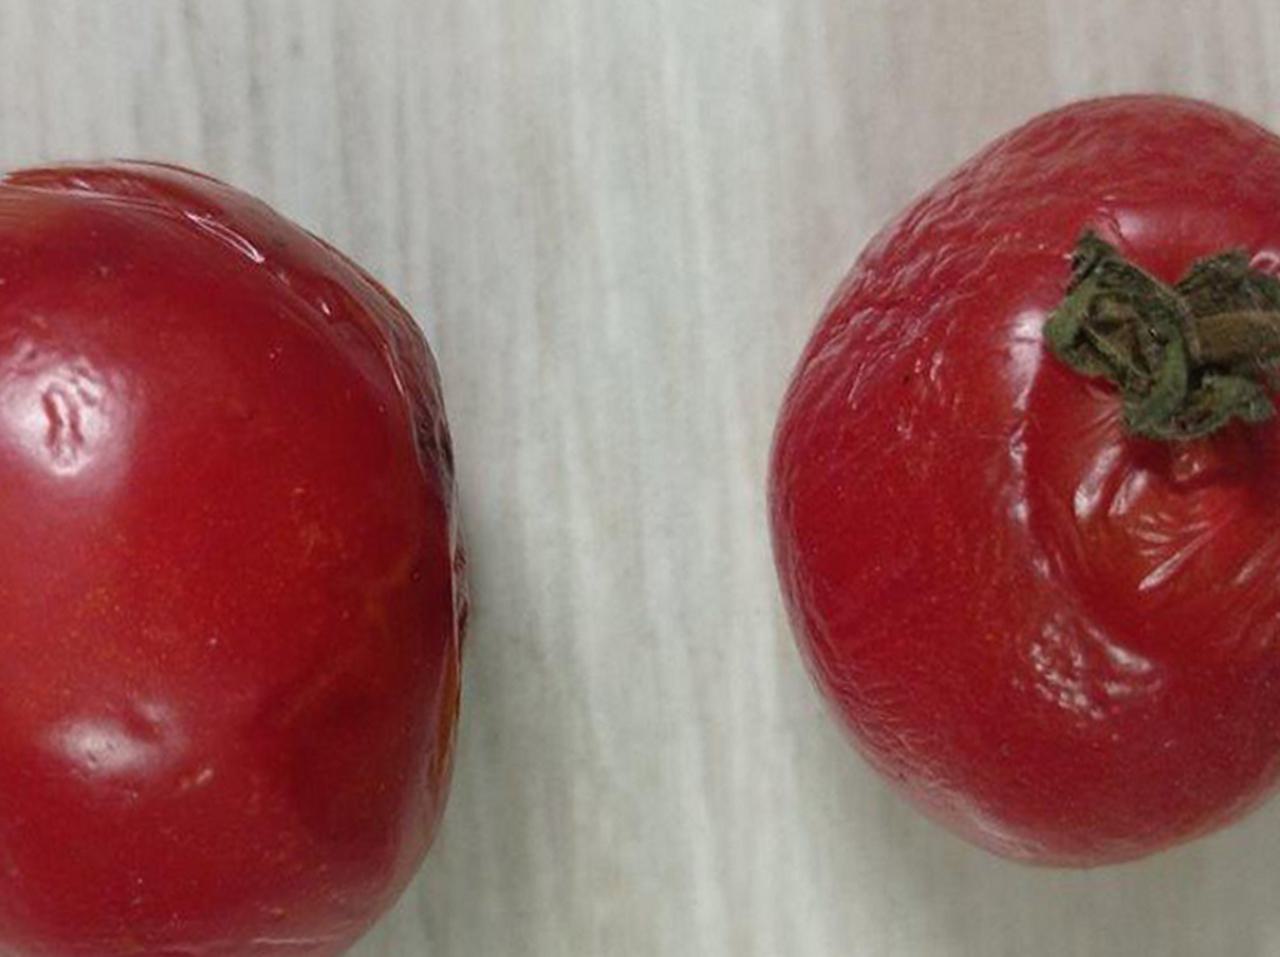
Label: Rotten